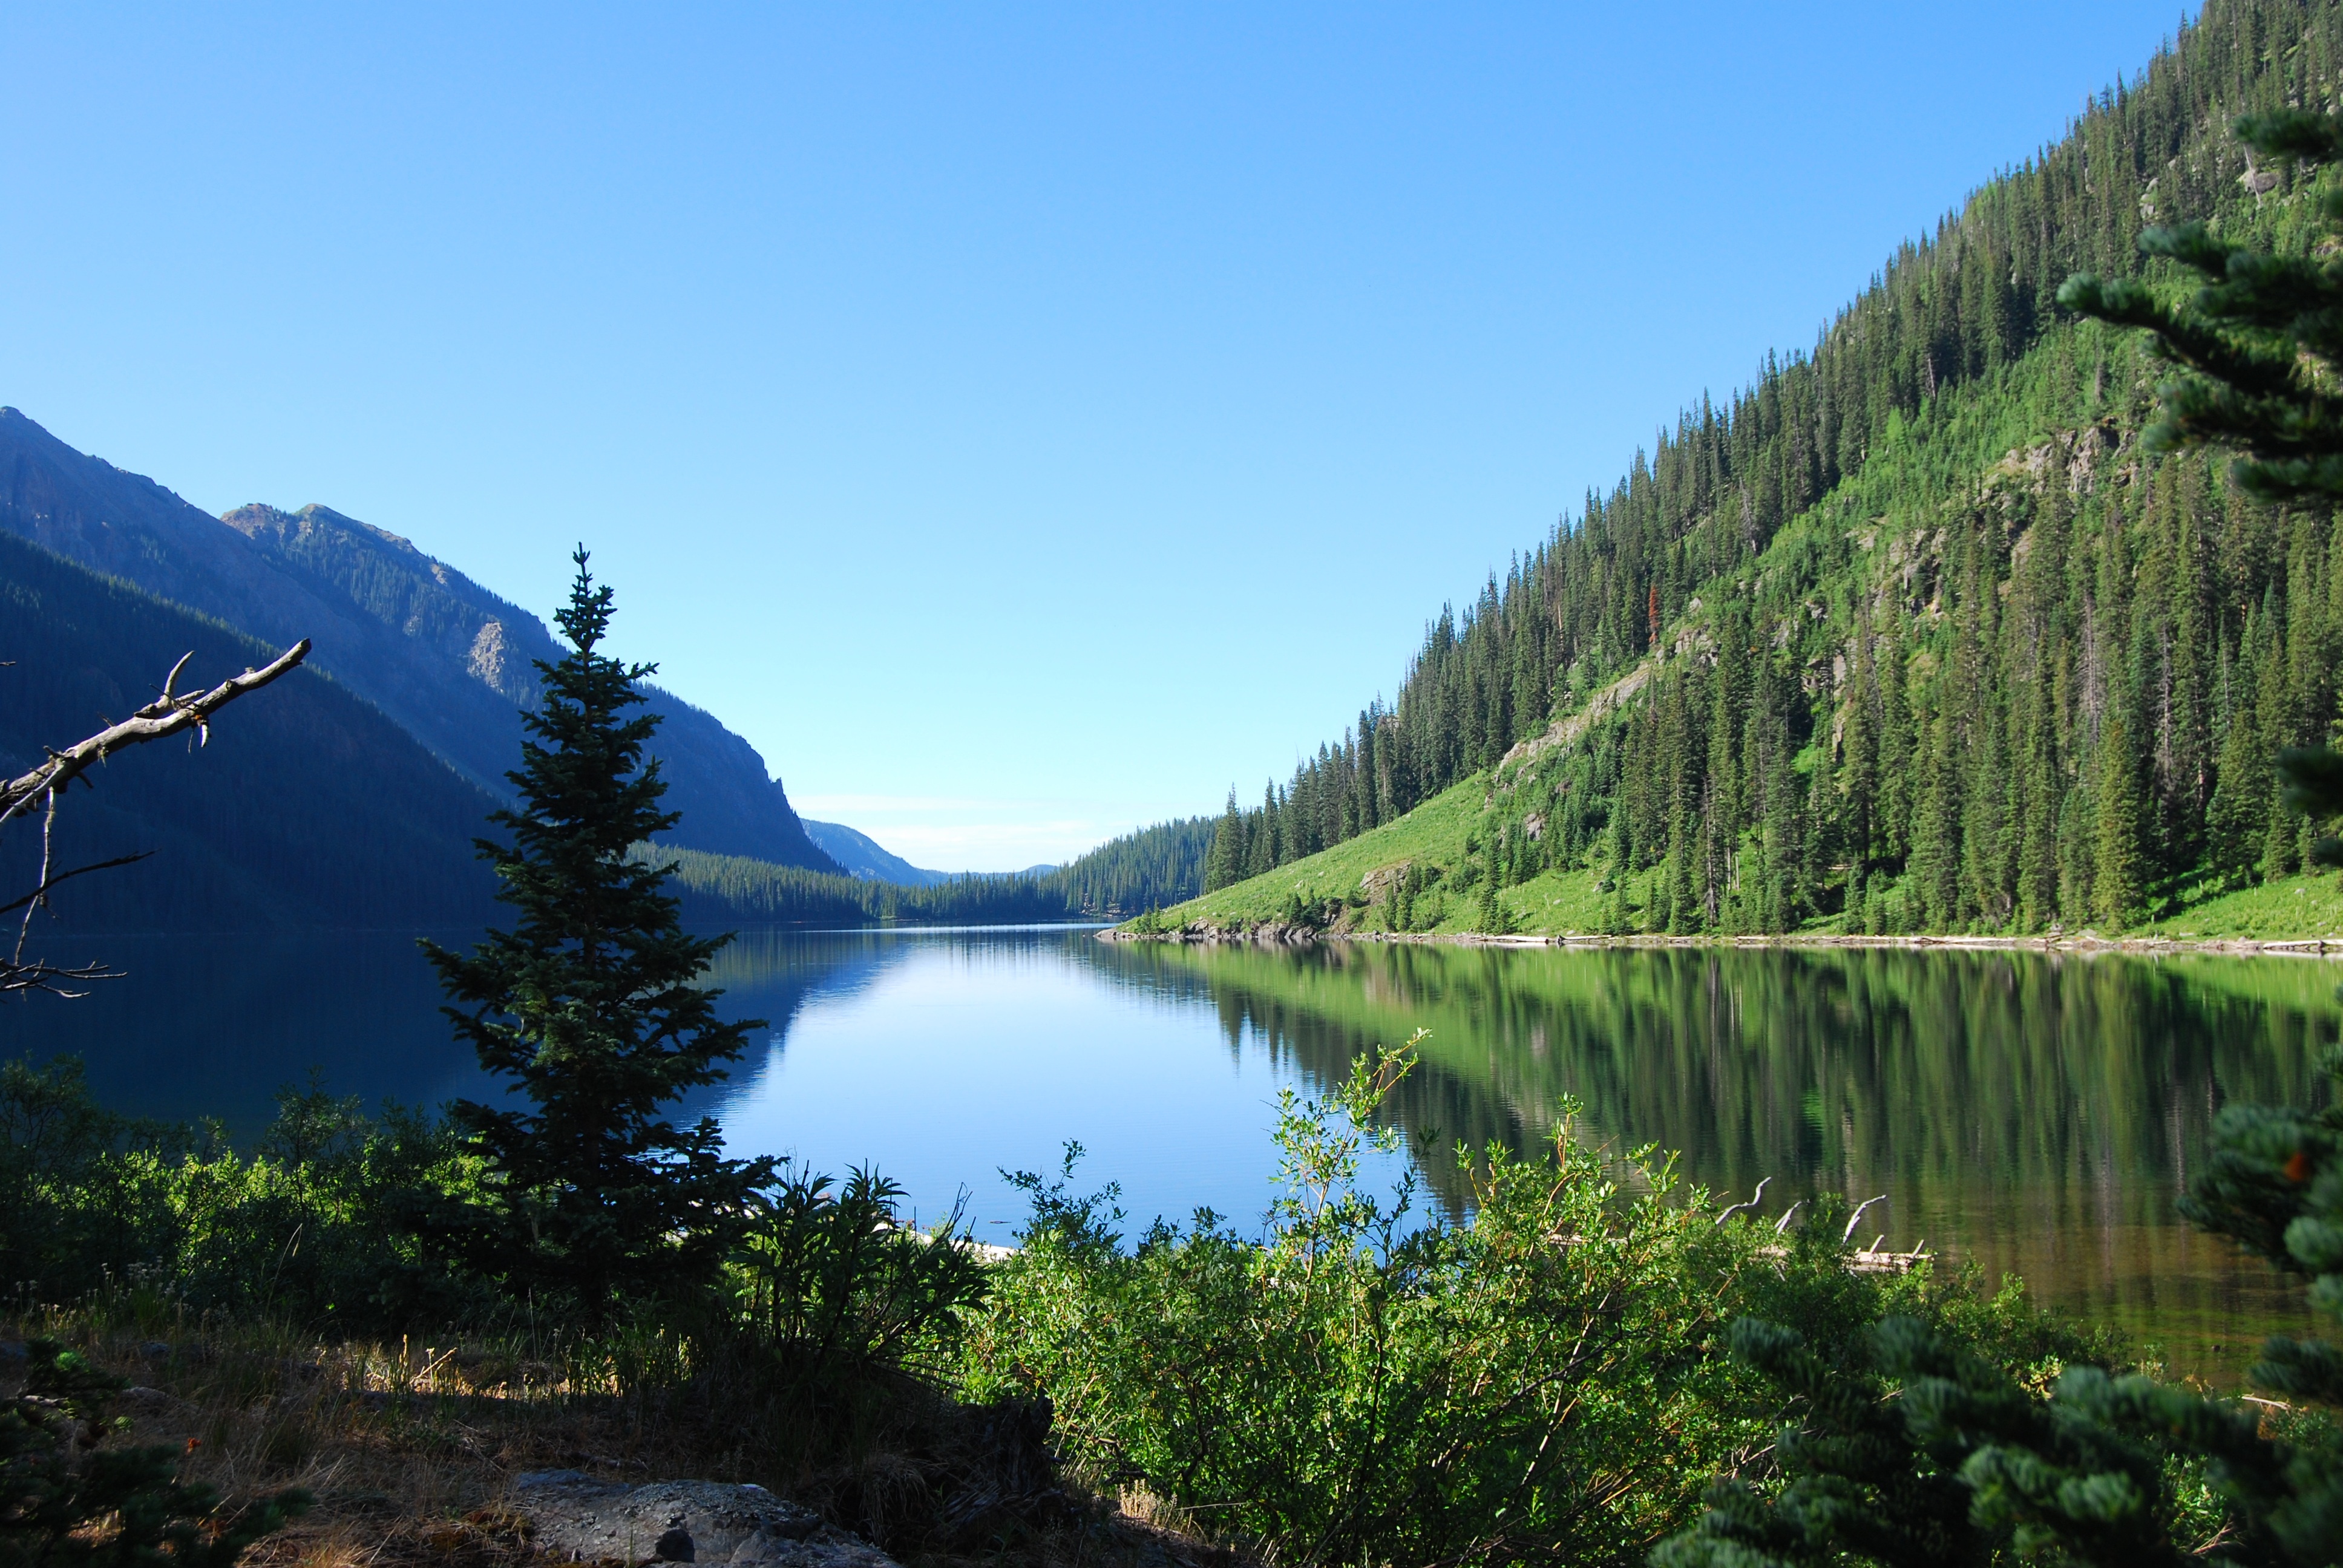
landscape, nature, wilderness, mountain, lake, valley, mountain range, summer, environment, reflection, scenic, blue, fjord, reservoir, ridge, alps, mountain lake, reflections, loch, landform, tarn, mountain pass, mountainous landforms